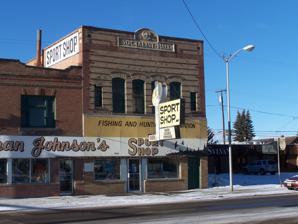
Building: Socialist Hall
Country: United States of America
Year built: 1916
United States historic place Socialist Hall U.S. National Register of Historic Places U.S. National Historic Landmark District Contributing Property Socialist Hall, Butte, Montana Show map of Montana Show map of the United States Location 1957 Harrison Ave., Butte, Montana Coordinates 45°59′39″N 112°30′45″W / 45.99417°N 112.51250°W / 45.99417; -112.51250 Area less than one acre Built 1916 Architect J. Frank Mabie Architectural style Western Commercial NRHP reference No. 95000661 Added to NRHP May 26, 1995 Cornice of the hall The Socialist Hall in Butte, Montana is one of the few socialist halls remaining in the United States. Erected in 1916, when the Socialist movement was strong in the city, it was active for only a few years until socialism fell out of favor amidst persecution of socialists and labor unionists including the Anaconda Road Massacre and the lynching of Frank Little . During its brief time of service, the Industrial Workers of the World met here, also holding meetings in Butte's Finlander Hall . Today a sporting goods shop occupies the first floor of the former Socialist Hall. The building is physically outside the boundaries of the Butte-Anaconda-Walkerville National Historic Landmark District , but is included with it for documentation. The Socialist Hall building is a two-story building which "is an excellent example of craftsmanship and design in a two-part commercial block style building."  It faces east onto Harrison Avenue with a chocolate colored and beige brick facade.  When nominated, it had about fifty masonry anchor bolts stabilizing the front facade. See also Socialist Labor Party Hall , also listed on the National Register of Historic Places National Register of Historic Places listings in Silver Bow County, Montana References